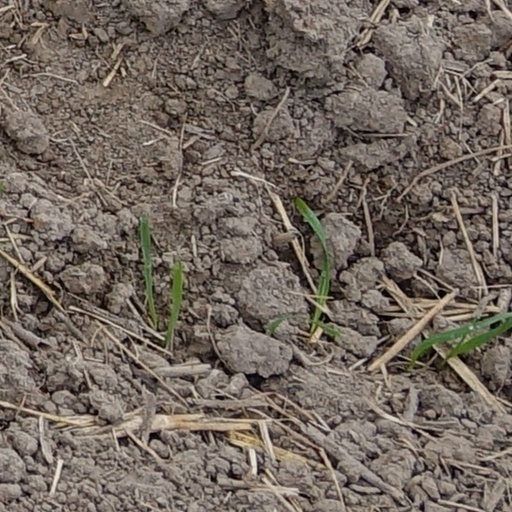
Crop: wheat